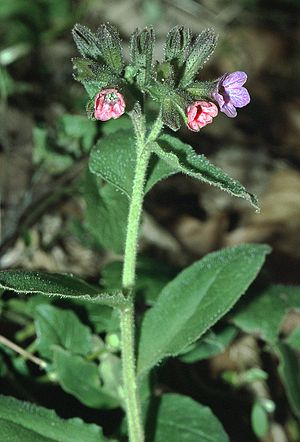
Lungeurt
Almindelig Lungeurt (Pulmonaria obscura)
Almindelig Lungeurt (Pulmonaria obscura)
Lungeurt er en slægt med 16 arter, som er udbredt i Europa, Lilleasien, Kaukasus samt Central- og Østasien, men med tyngdepunktet i det sydøstlige Europa. Slægten er dog yderst kompleks, for der eksisterer mange overgange mellem de enkelte arter og hybride former, og det er ofte kun muligt at artsbestemme planterne ved kromosomanalyser. Angivelserne i litteraturen af udbredelsesområder kan derfor være behæftet med fejl. Her beskrives kun de arter, som er vildtvoksende i Danmark eller som dyrkes her.